Canon EOS-1D Mark II

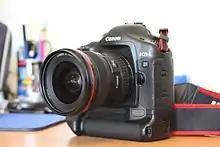
1D Mark II N

On August 22, 2005, Canon announced the successor to the EOS 1D Mark II. The new Canon EOS-1D Mark II N features the same 8.2 megapixel CMOS sensor, DIGIC II image processor and 8.5 frame per second shooting speed of its predecessor. The primary changes are a new 2.5" wide viewing angle LCD monitor, Evaluative Metering, an improved buffer, and new 'Picture Style' image parameters.